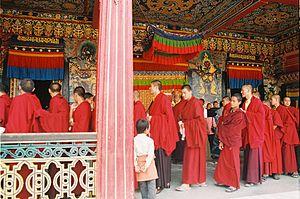
Cet article contient une liste de monastères de l'Himalaya.